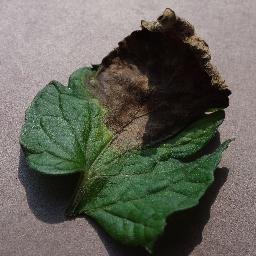
Label: Tomato___Late_blight